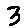
Label: 3